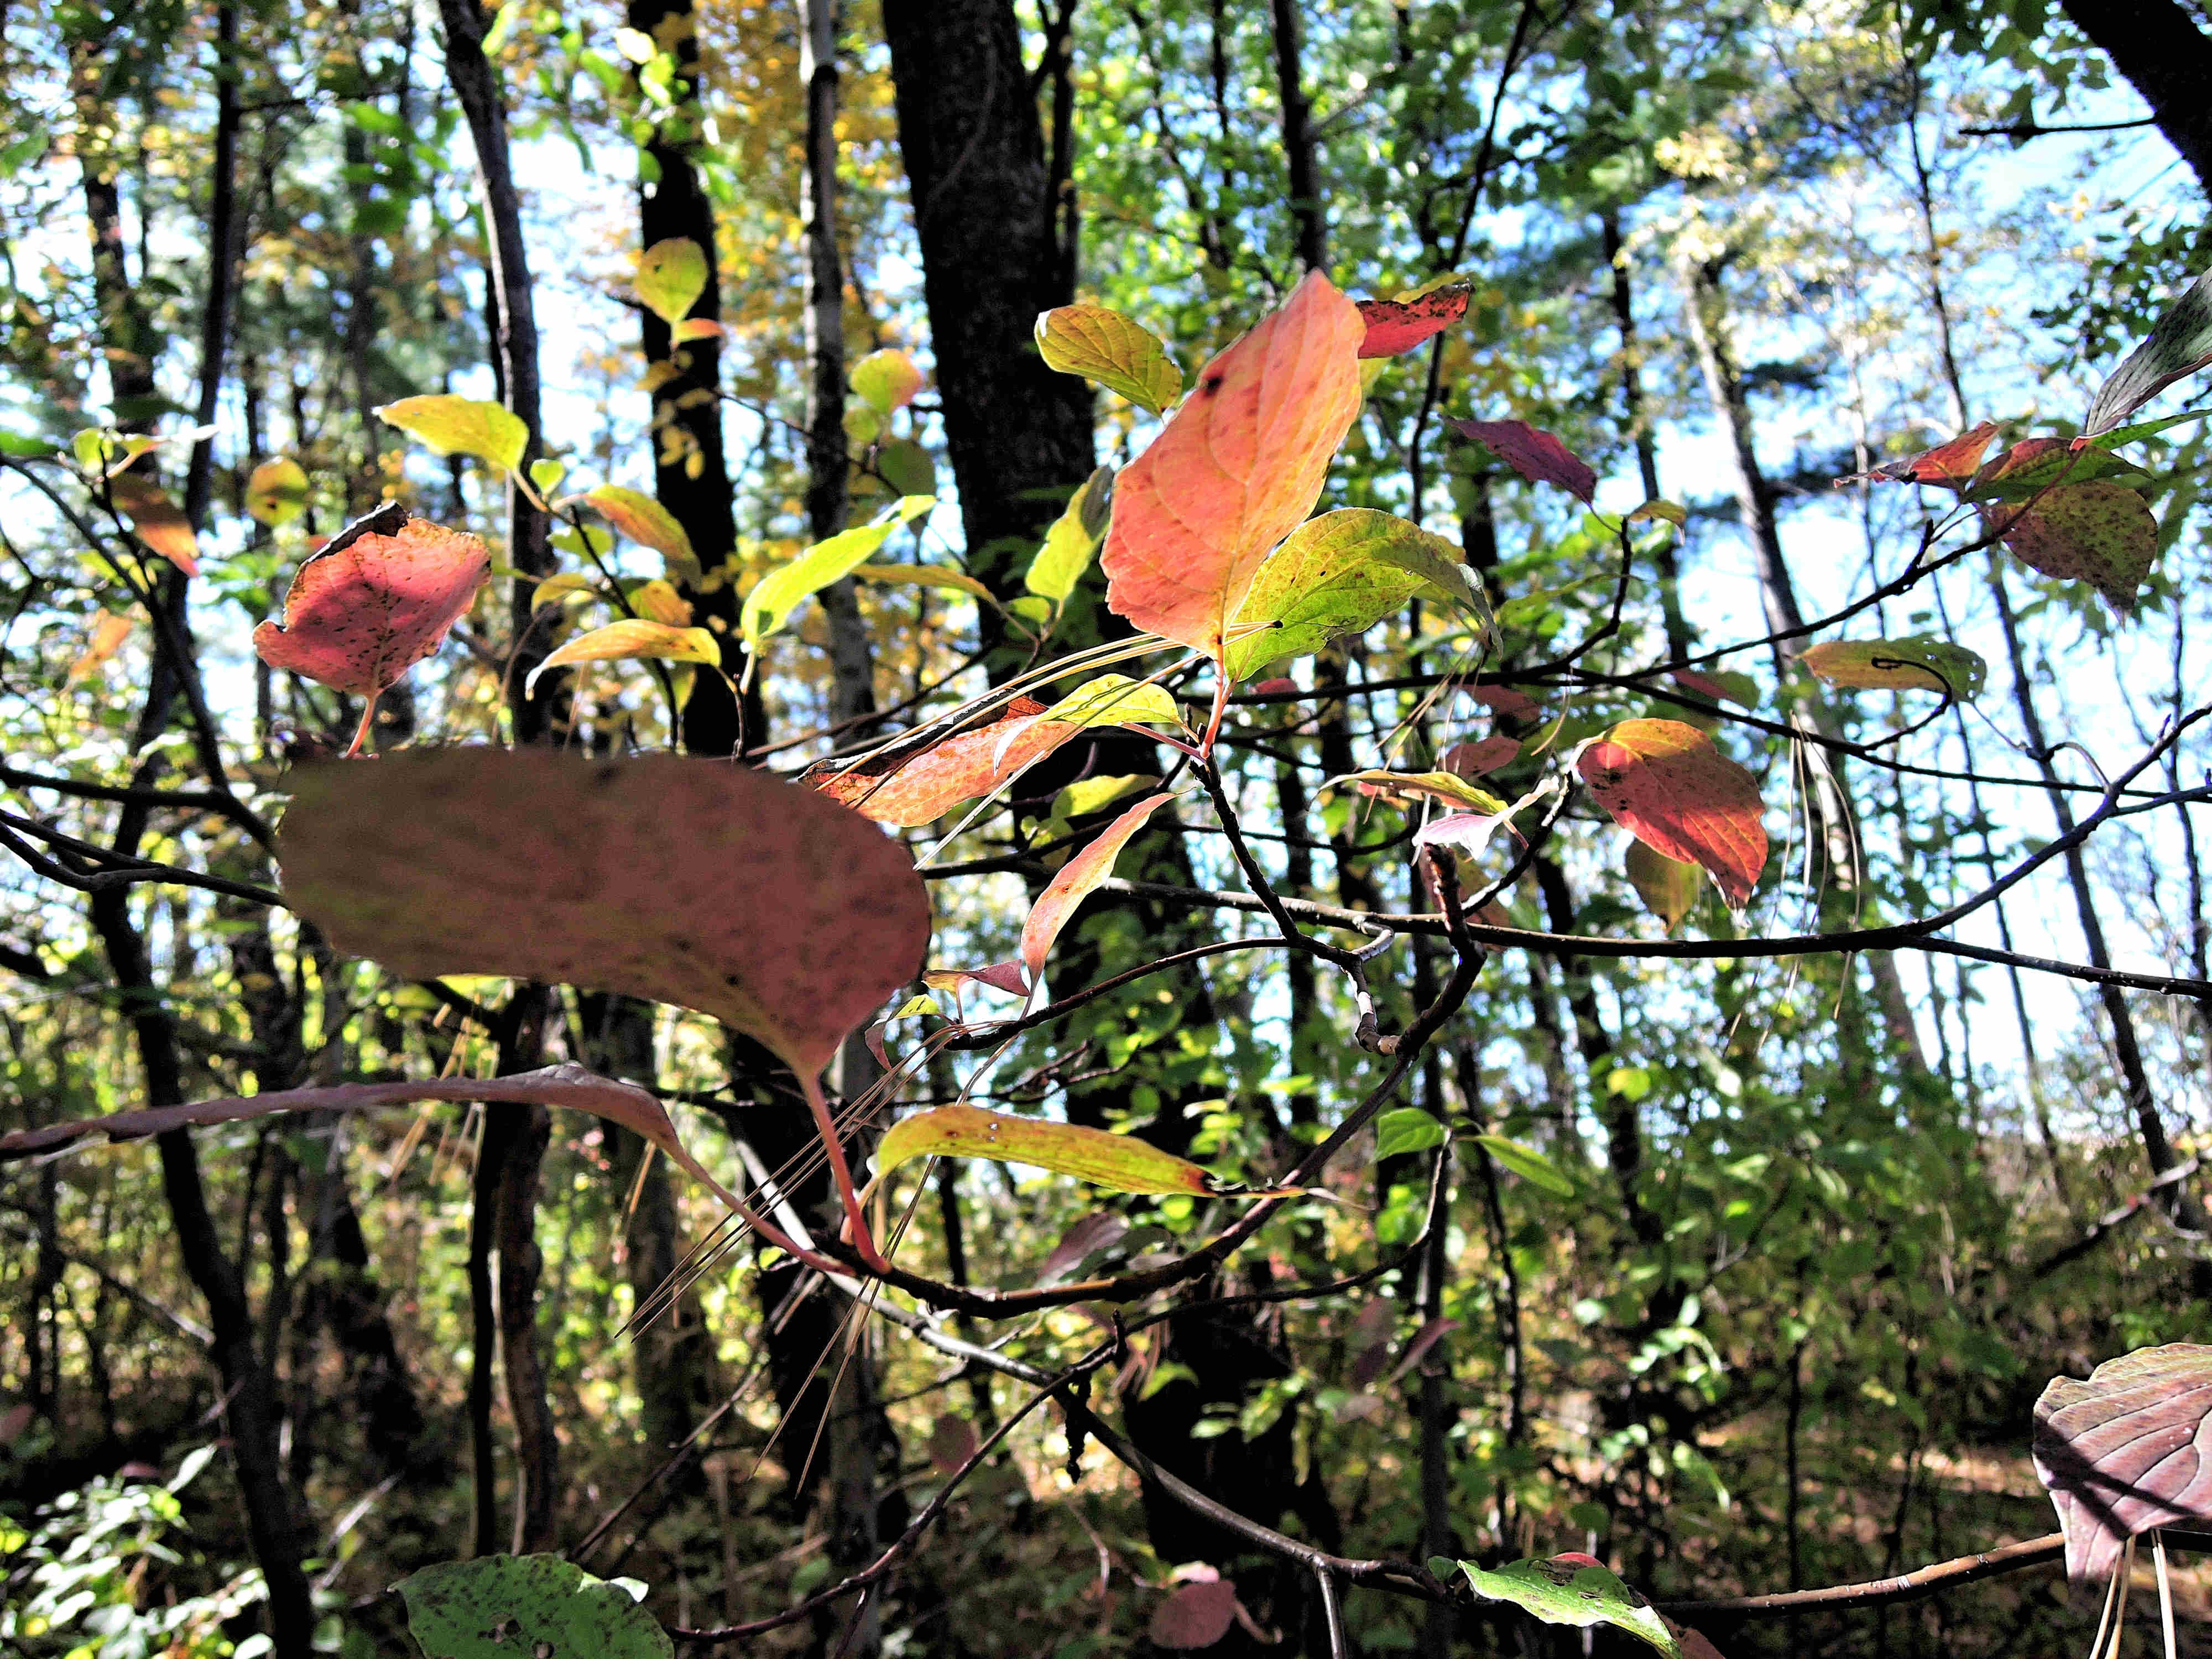
tree, nature, forest, branch, plant, sunlight, leaf, flower, jungle, autumn, botany, garden, flora, season, leaves, woods, shrub, rainforest, walking path, woodland, habitat, autumn colors, natural environment, woody plant